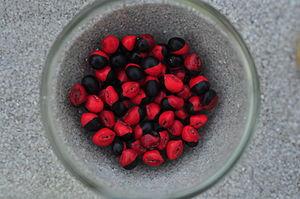
Liane bandé Español: Ojo de pajarito